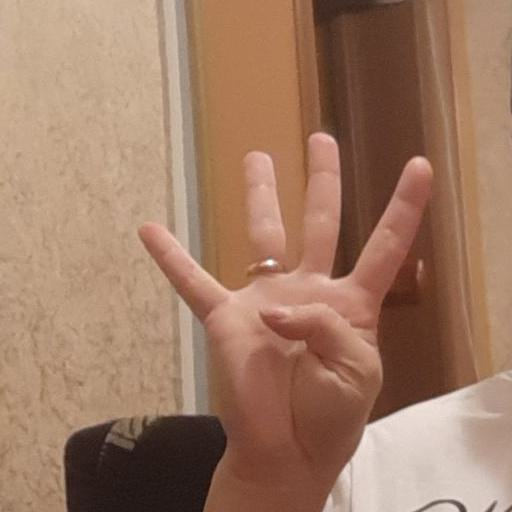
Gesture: four